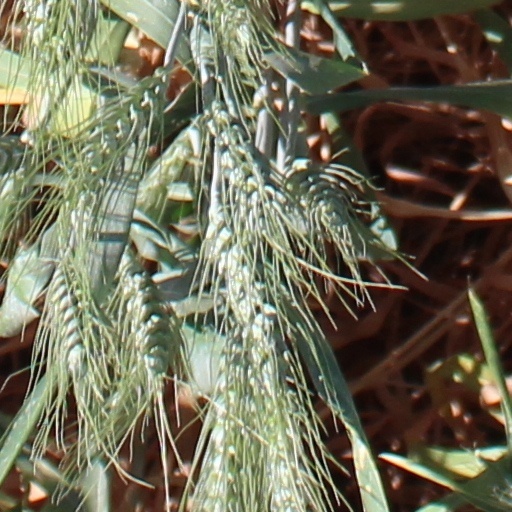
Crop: wheat